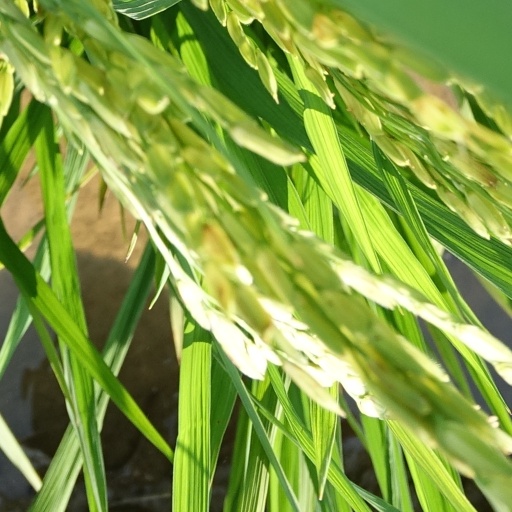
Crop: rice